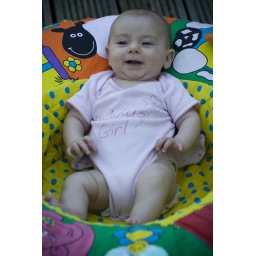
matilda | day 93 | white girl in the ring